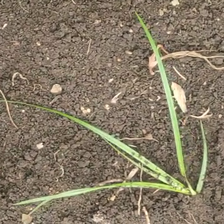
Weed species: Lavhala_(Cyperus_Rotundus)